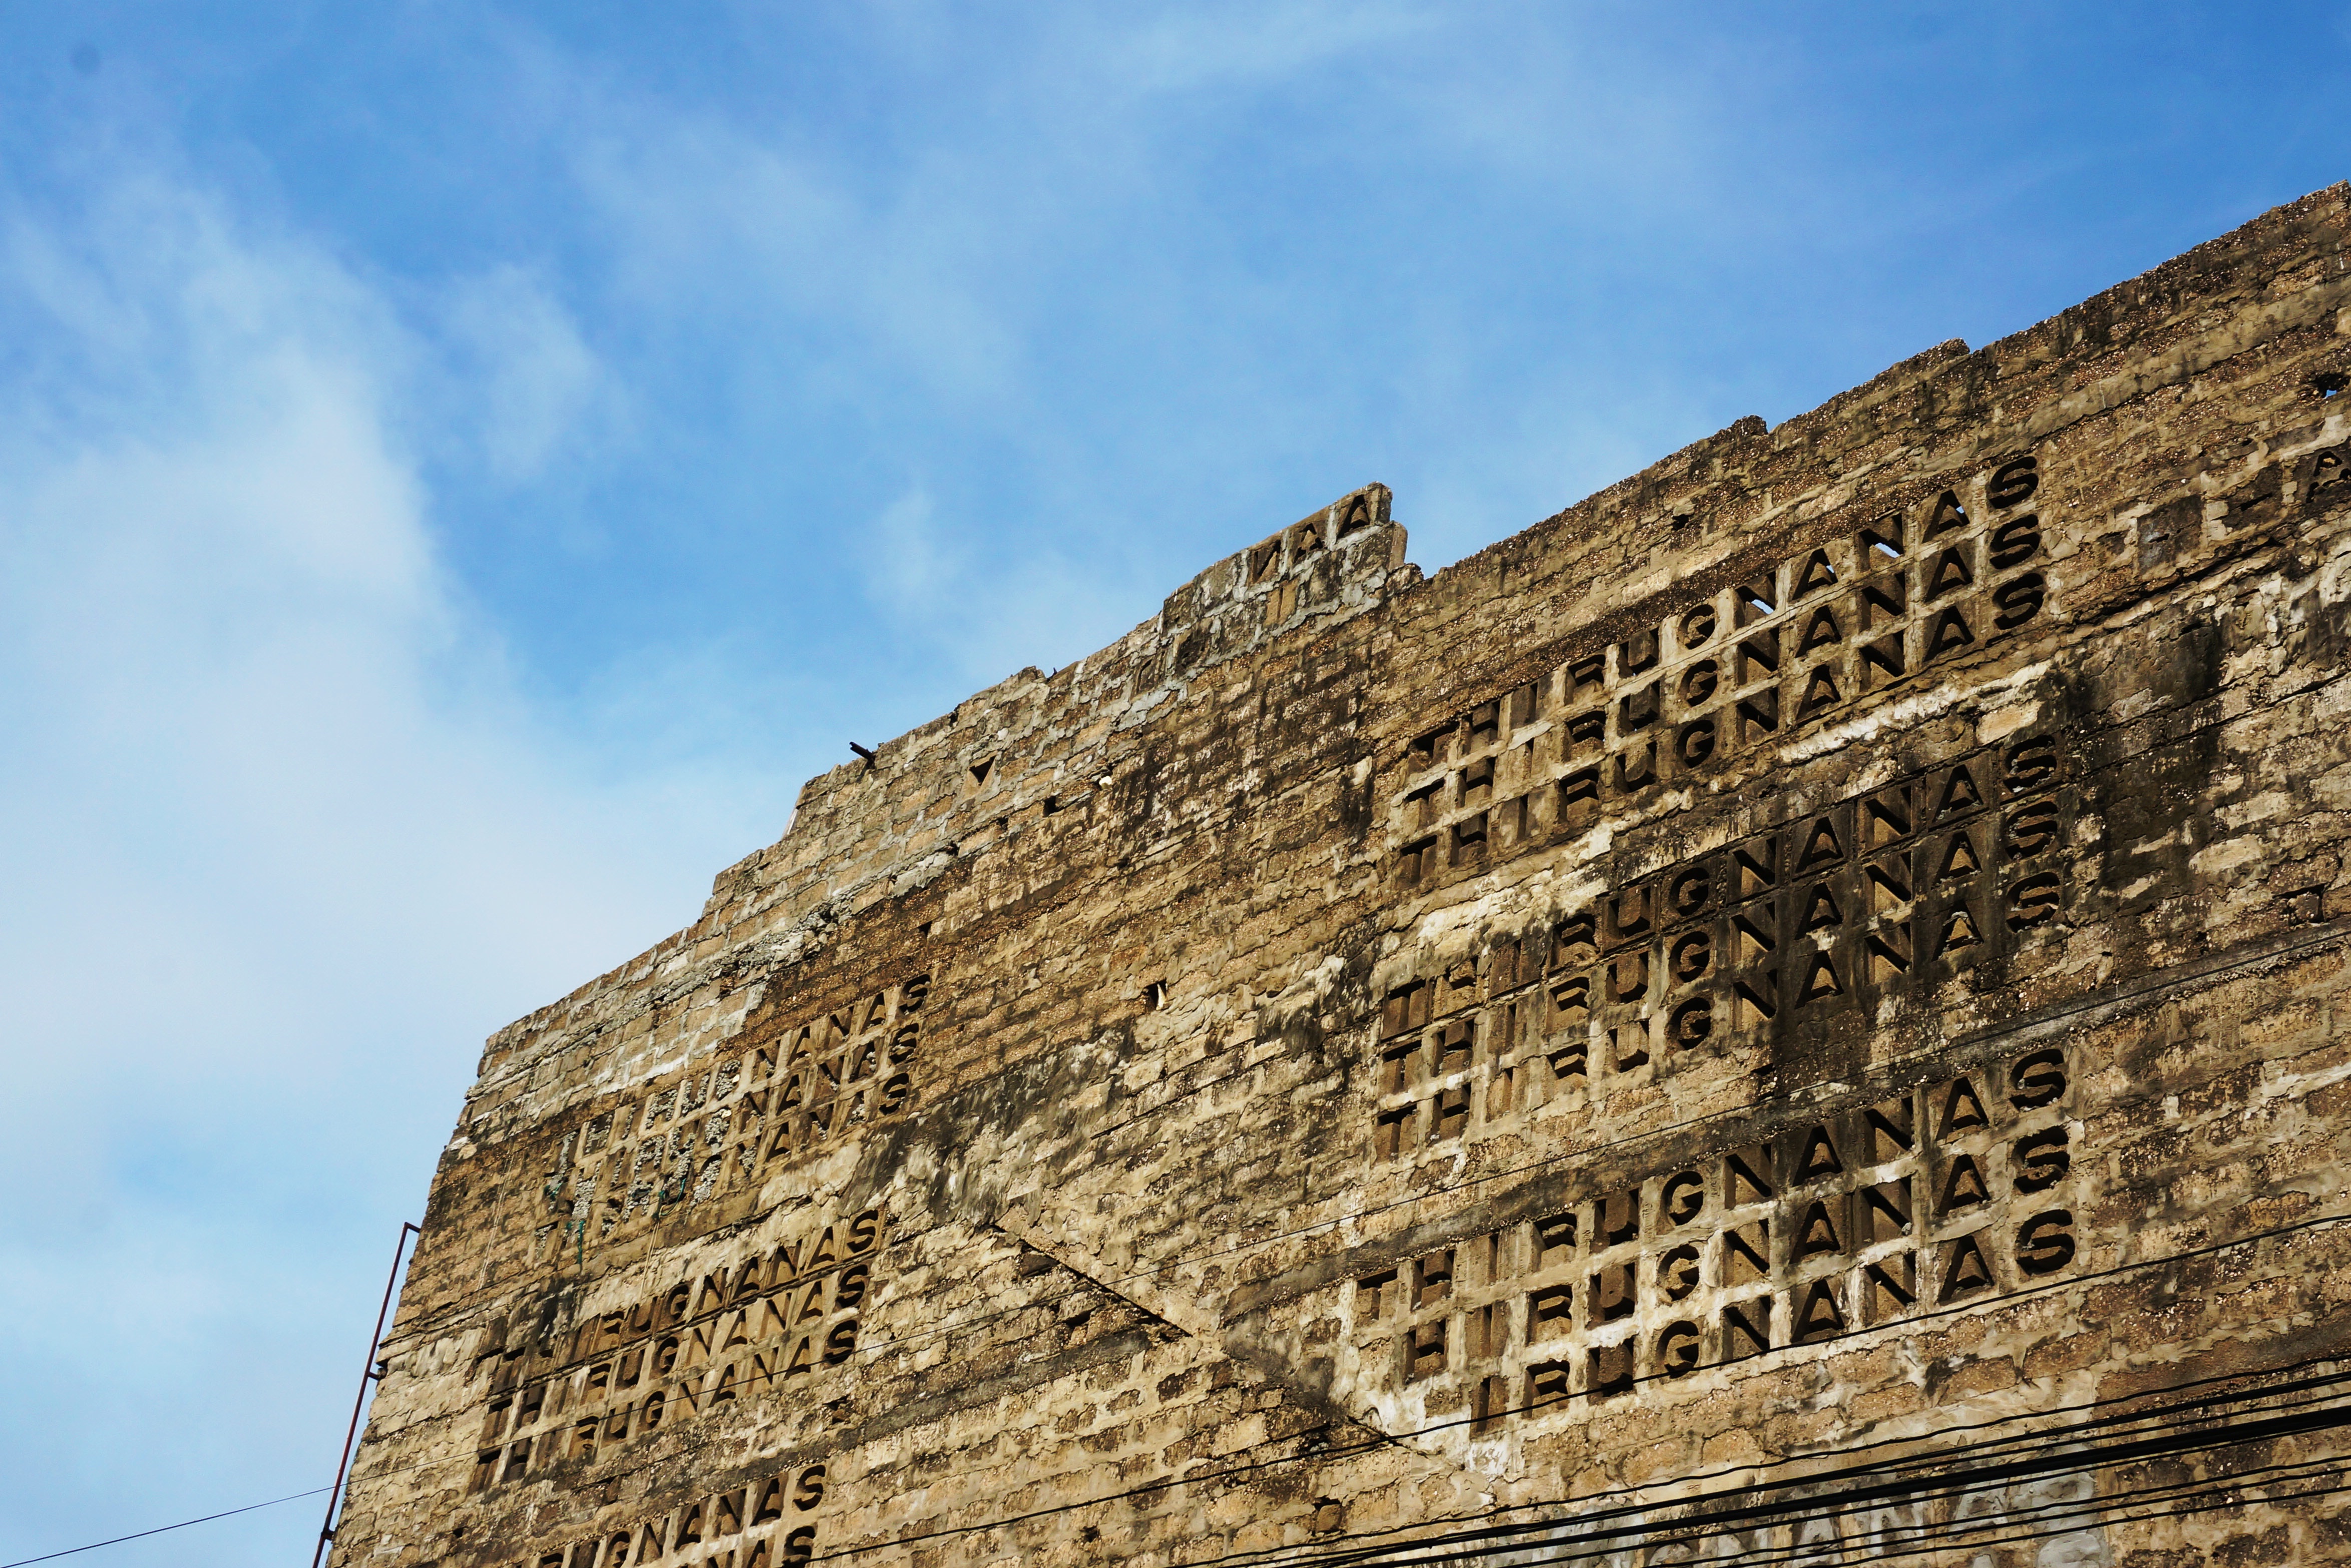
rock, building, wall, monument, cliff, landmark, fortification, terrain, temple, ruins, history, archaeological site, historic site, ancient history, maya civilization